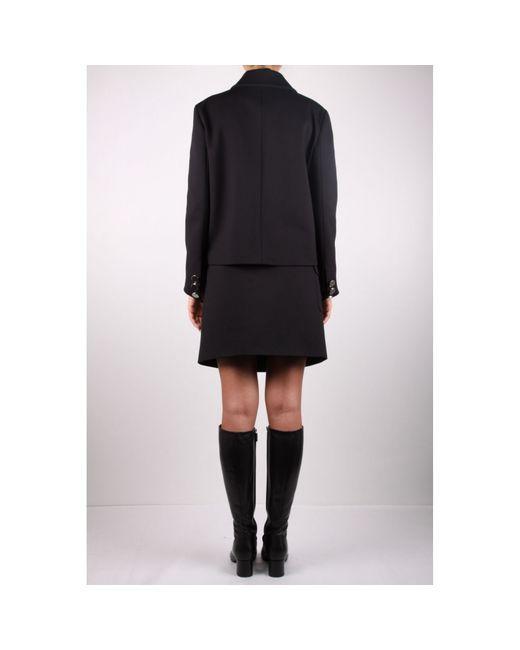
Schwarze Damenjacke und passender schwarzer kurzer Rock mit schwarzen knielangen Blockabsatzstiefeln